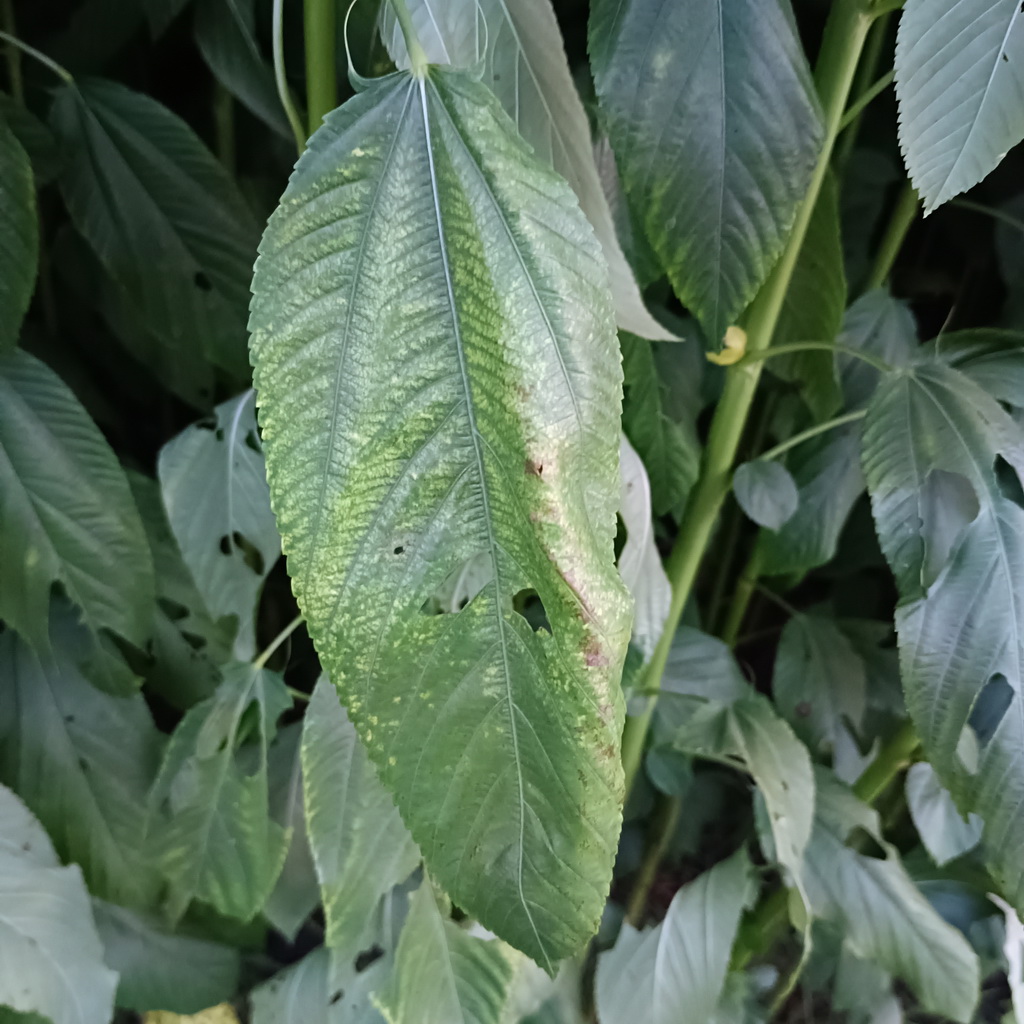
Label: Holed